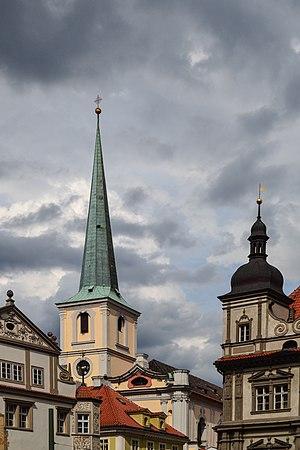
L'Église Saint-Thomas est une église augustinienne située à Malá Strana, à Prague, en République tchèque. L'église a été reconstruite dans les années 1720 en style baroque. Elle présente un dôme au sommet de la nef et un clocher coiffé d'une flèche élancée.